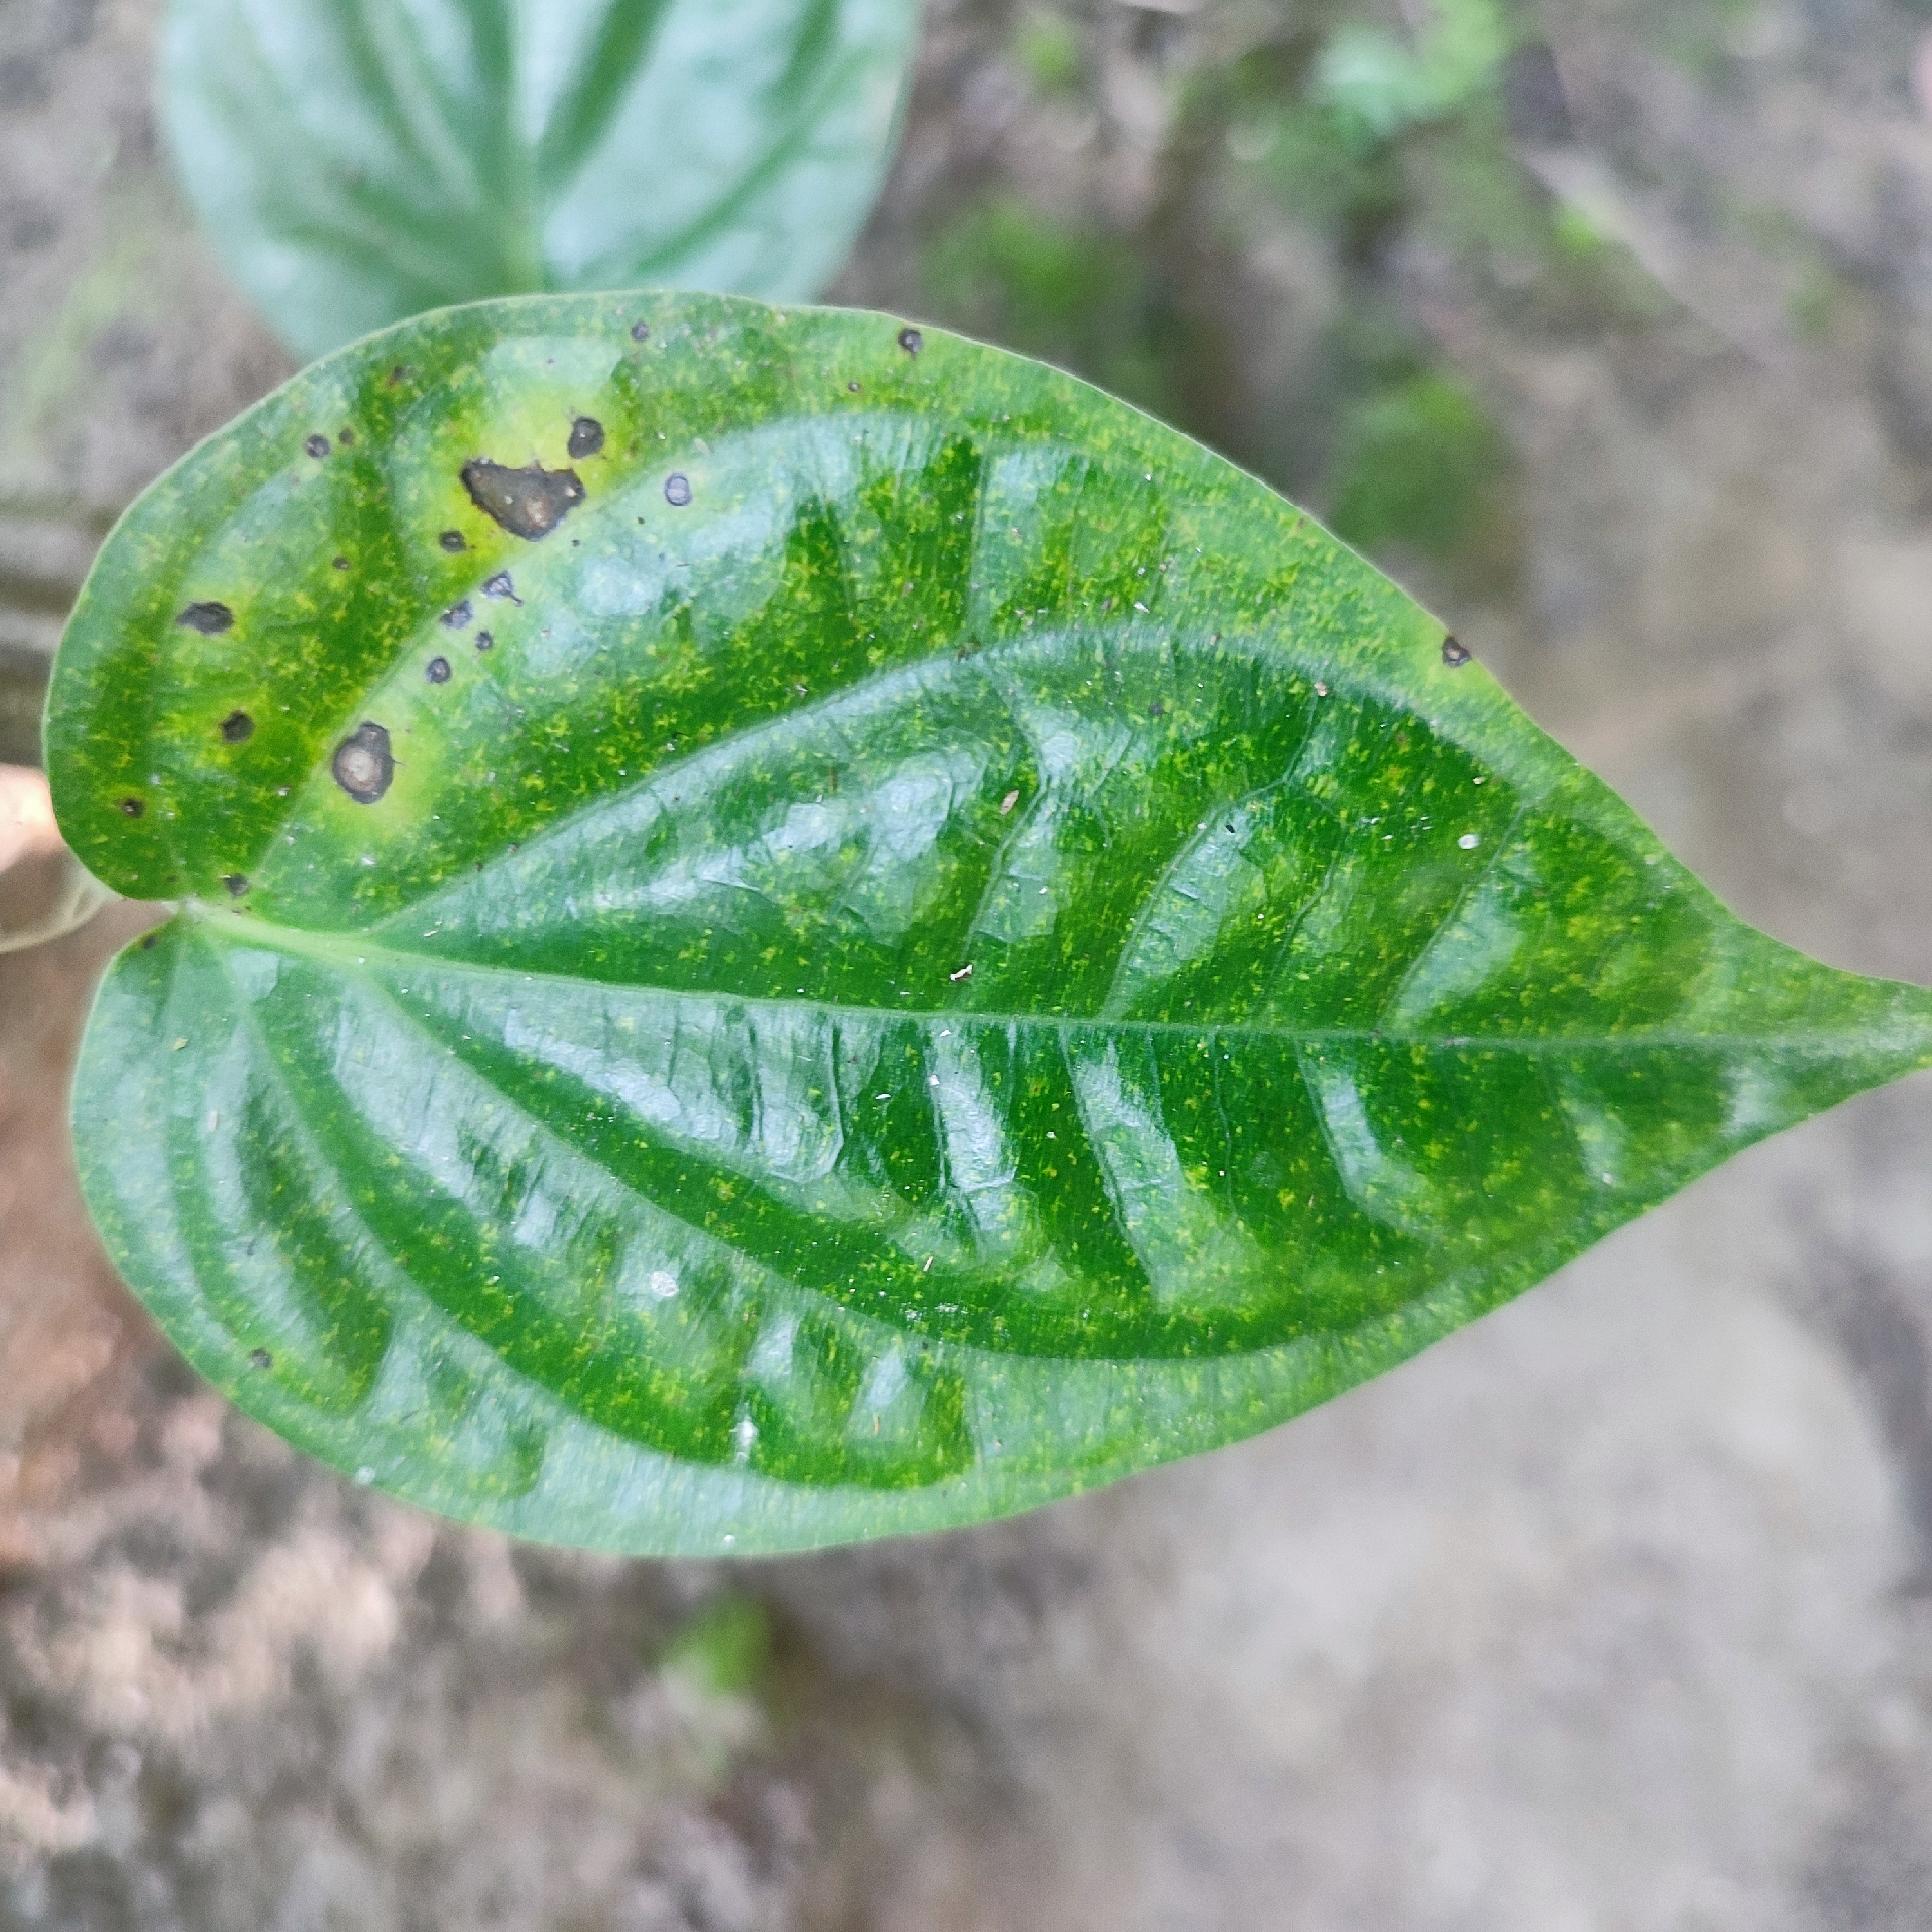
Label: Bacterial_Leaf_Disease